Pat Roberts

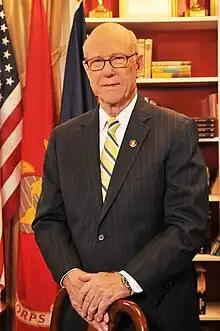
Roberts in 2015

Charles Patrick Roberts (born April 20, 1936) is a retired American politician and journalist who served as a United States senator from Kansas from 1997 to 2021. A member of the Republican Party, Roberts served 8 terms in the U.S. House of Representatives, from 1981 to 1997, before his election to the Senate.